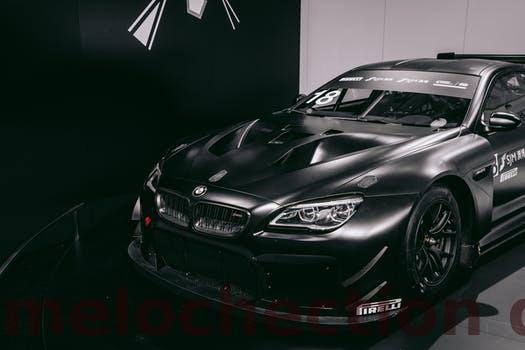
Label: Watermark